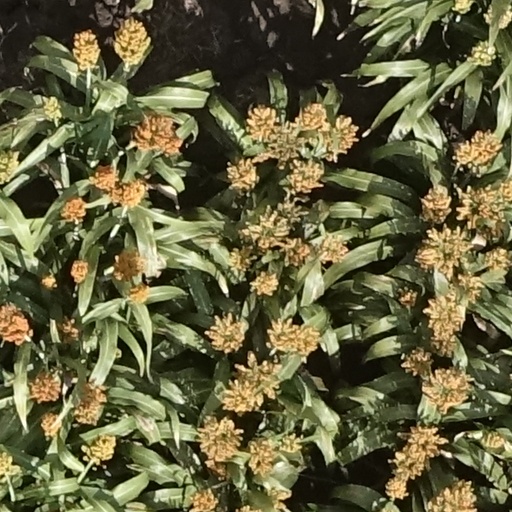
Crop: sorghum